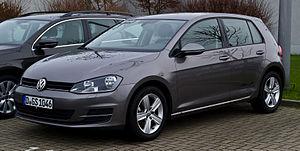
La Golf VII est la 7ᵉ génération de la Volkswagen Golf et succède à la Golf VI.